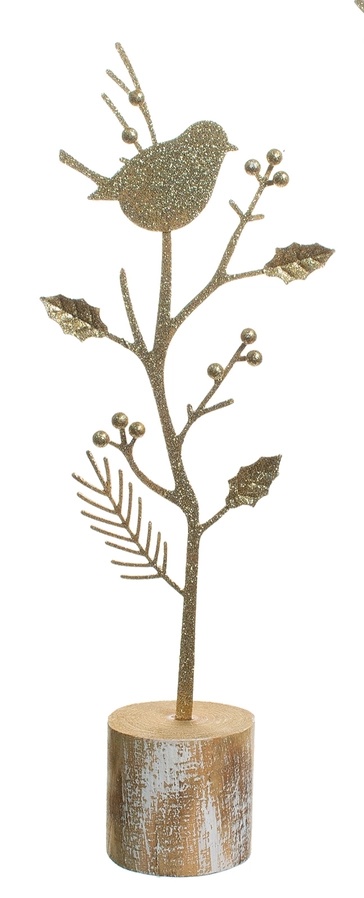
Metal Tree w/ Bird Silhouette
Brand: SILVER TREE
Metal Tree with Bird silhouette on wood base, gold glitter finish. The dimensions are approximately 11in. The price indicated is for each item and the minimum quantity to purchase is 6 items. Please note the color can vary a little from the picture and each other but will be close. MATERIAL: Metal, Wood SILVER TREE A41270
Category: Home & Garden > Decor > Seasonal & Holiday Decorations > Holiday Ornament Displays & Stands